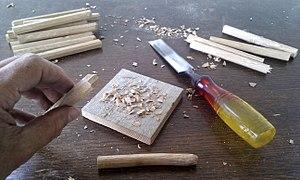
Une gournable, est une longue cheville en bois, broche ou goujon utilisée pour l'assemblage de pièces de bois en construction navale.